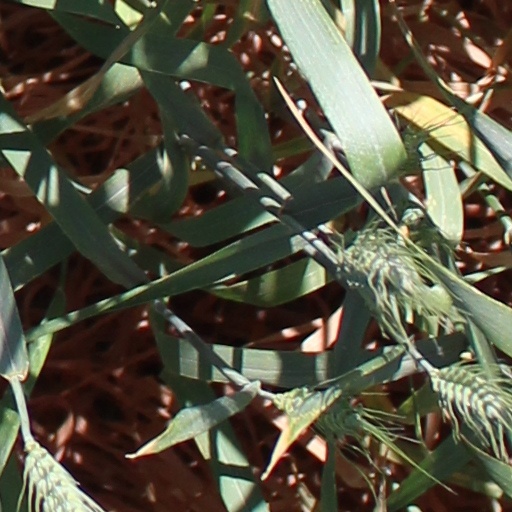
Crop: wheat